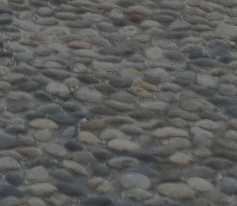
Surface type: cobblestone